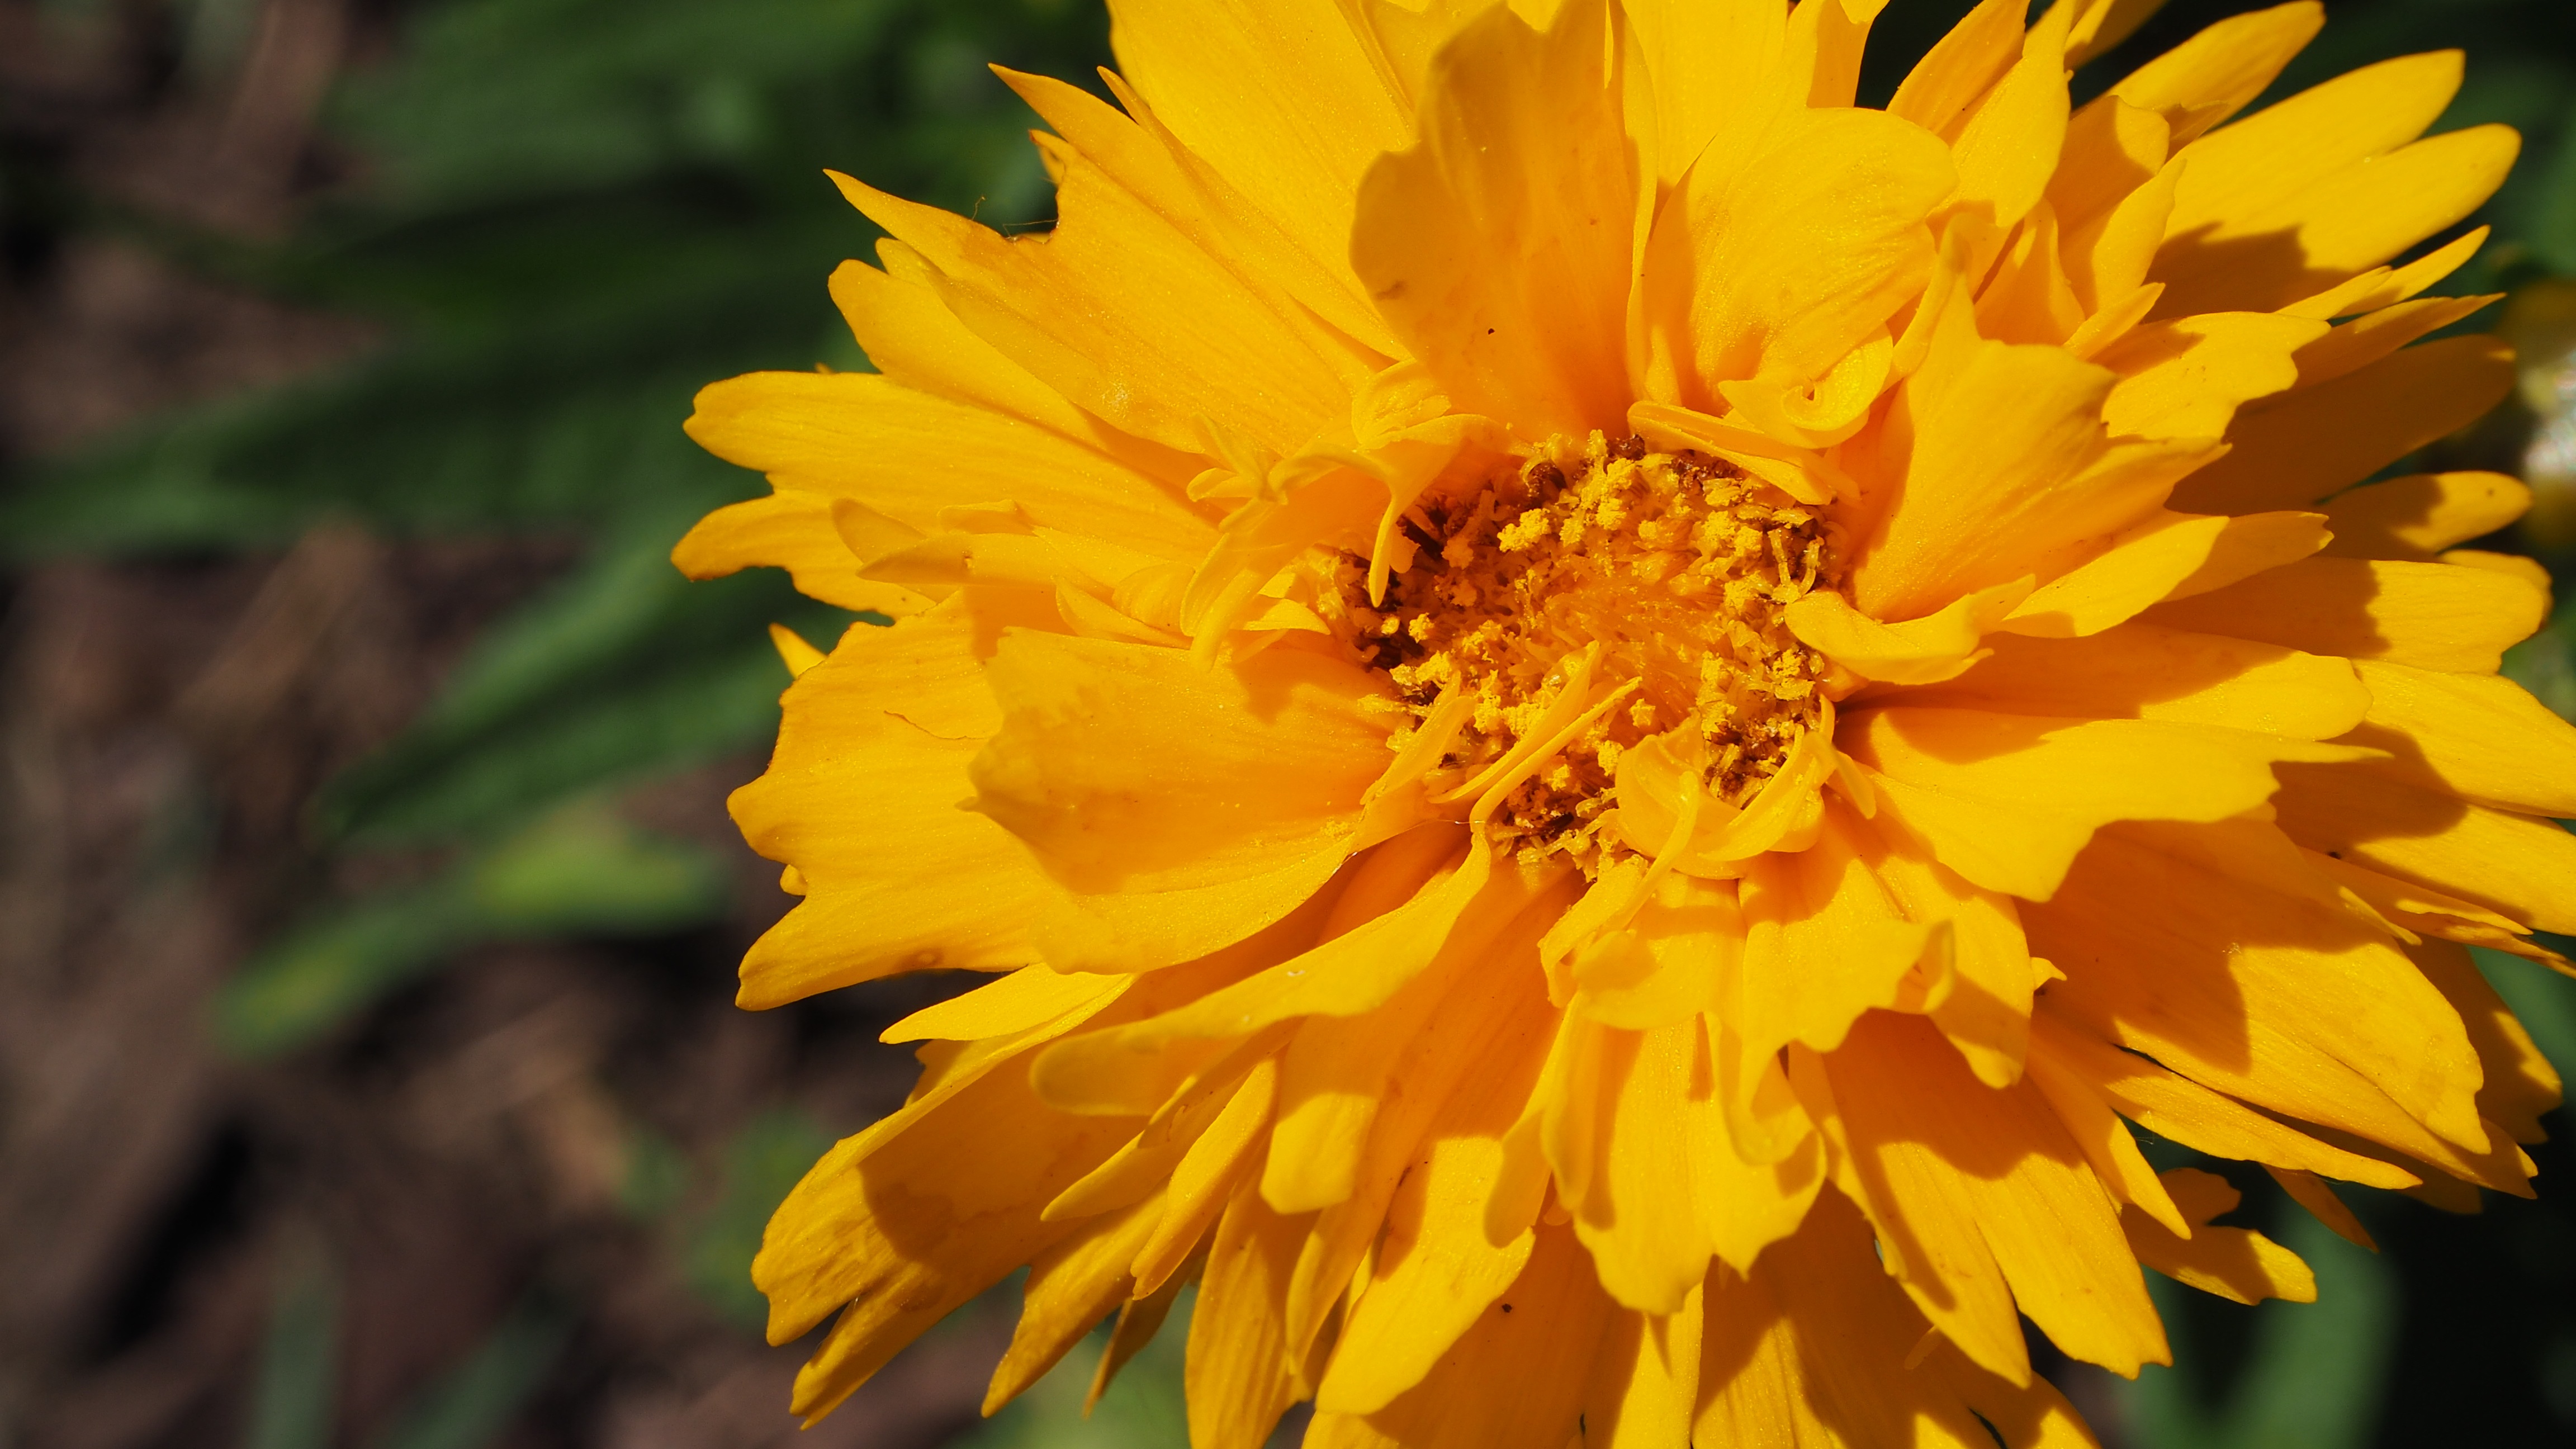
plant, flower, petal, bloom, herb, botany, yellow, flora, yellow flower, wildflower, spring flower, nectar, macro photography, orange flower, flowering plant, daisy family, calendula, land plant